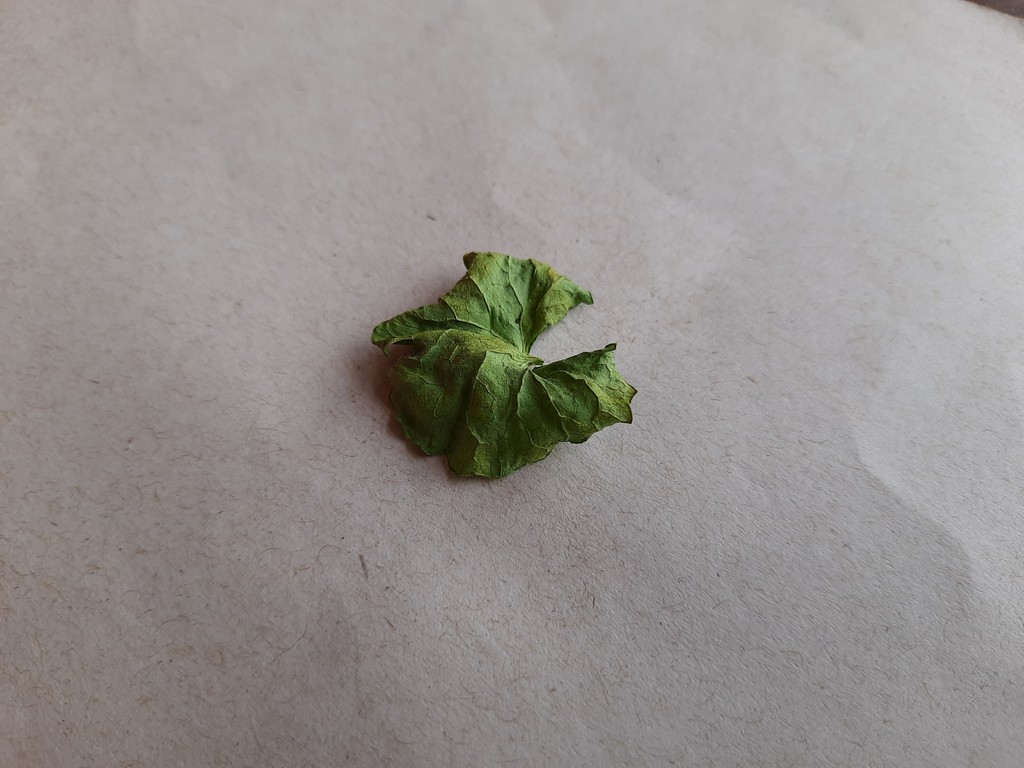
Label: Dried